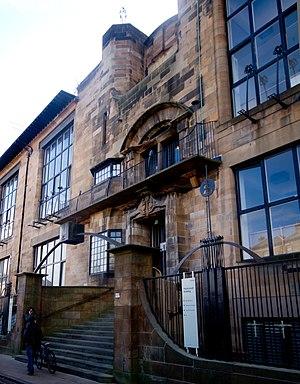
Charles Rennie Mackintosh, Glasgow Scool of Arts
L'Architecture moderne ou Mouvement moderne naît du passage progressif de la campagne à la ville dans un contexte de changements techniques, sociaux et culturels liés à la révolution industrielle. Les conséquences se font sentir dans la construction et l'urbanisme entre la fin du XVIIIᵉ siècle et le début du XIXᵉ siècle et plus précisément dans l'après guerre après Waterloo. Puis une ligne cohérente de pensée se produit pour la première fois en Angleterre avec William Morris en 1860 mais le point crucial du processus qui met la théorie et la pratique face à la réalité est atteint par Walter Gropius en 1919 quand il ouvre le Bauhaus de Weimar. C'est à ce moment que l'on peut parler au sens strict du terme de mouvement moderne.